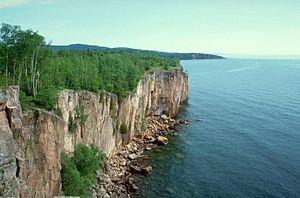
Les Grands Lacs d'Amérique du Nord forment un groupe de cinq vastes lacs situés sur ou près de la frontière entre le Canada et les États-Unis en Amérique du Nord. Ils constituent le groupe de lacs d'eau douce le plus étendu au monde avec une superficie de 244 100 km² et un volume de 23 000 km³. Associé au fleuve Saint-Laurent, émissaire du lac Ontario, le complexe constitue le plus important des systèmes d'eau douce de surface du monde avec approximativement 18 % des réserves mondiales.